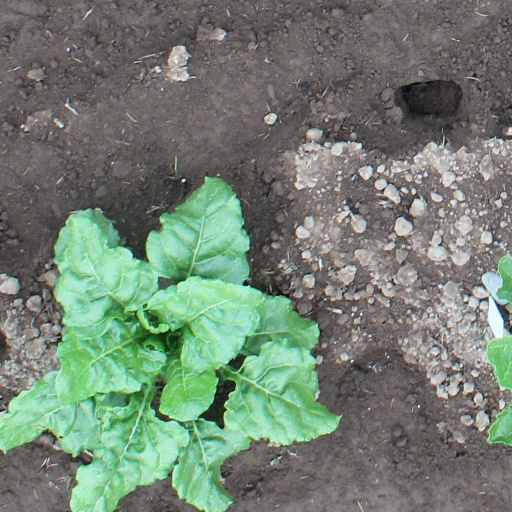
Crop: sugar beet